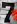
Number: 7